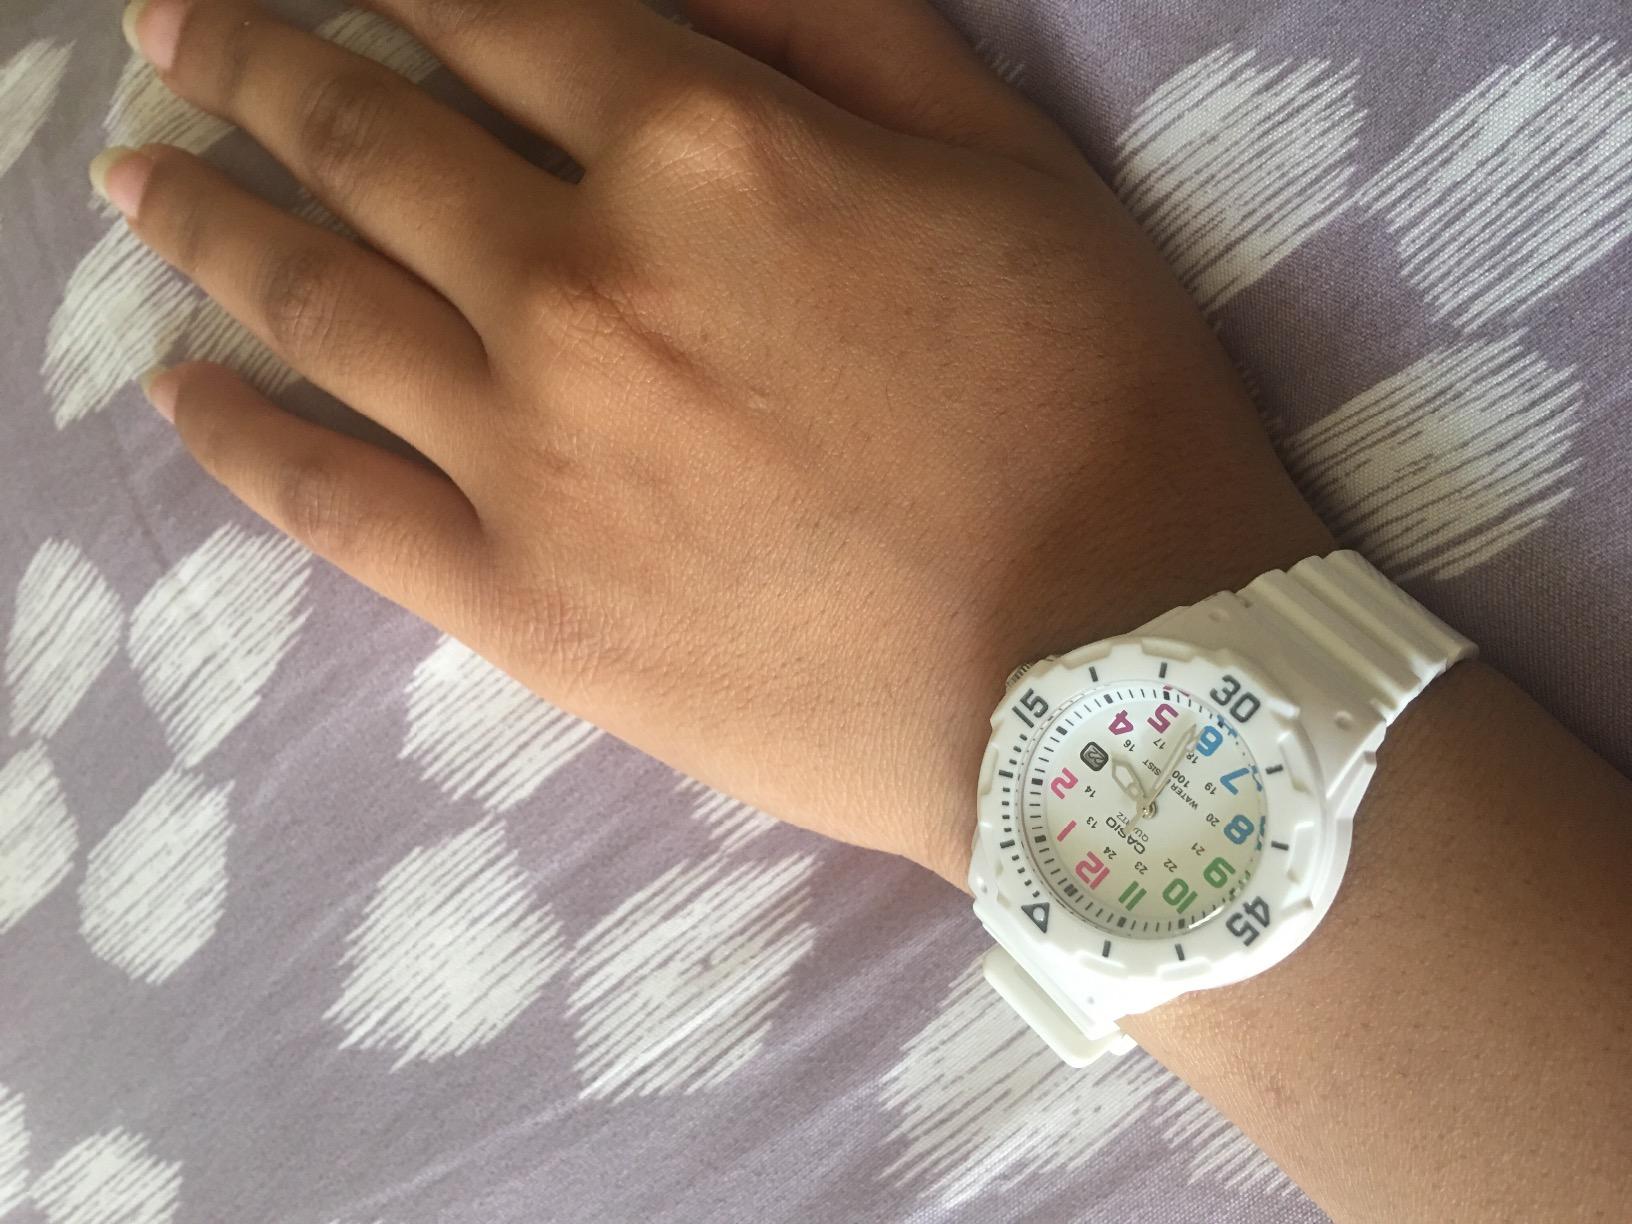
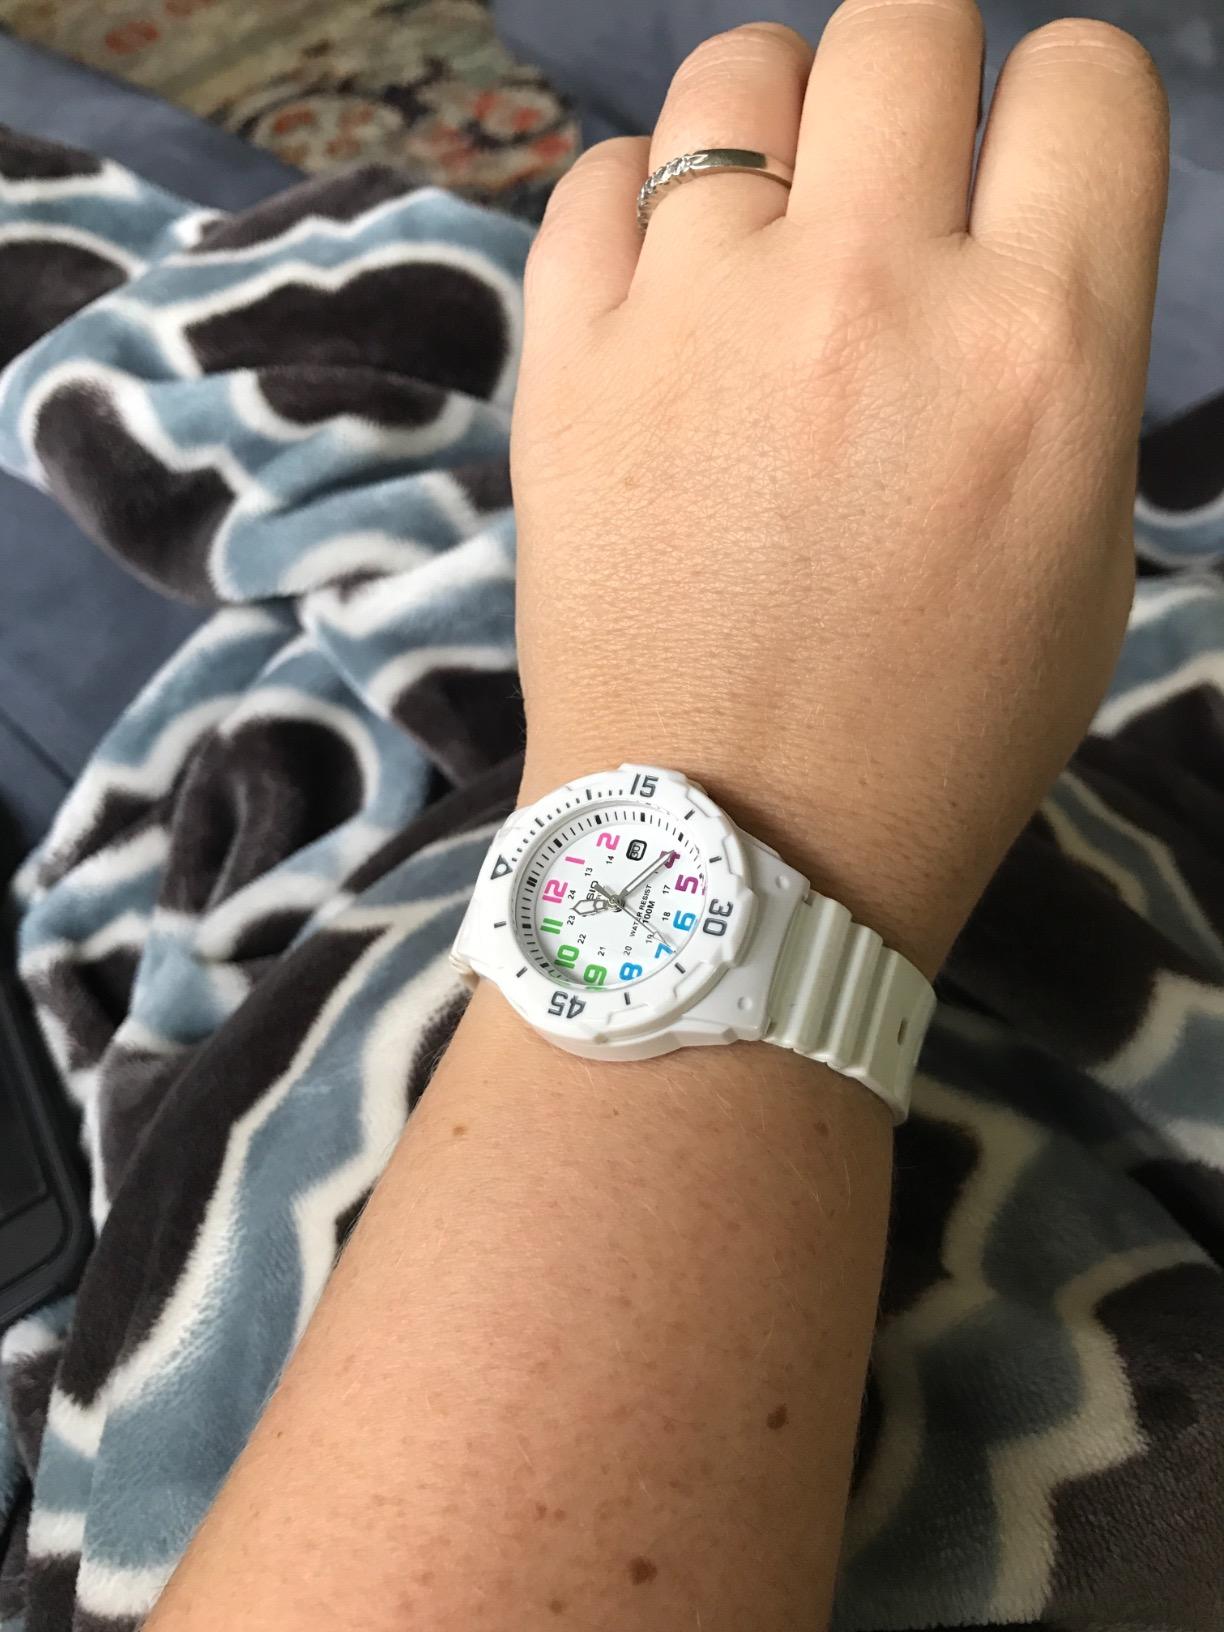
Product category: accessories_watch
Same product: yes